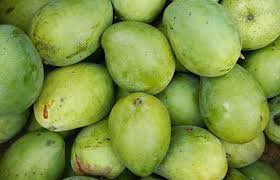
Label: Mango